Moroccan architecture

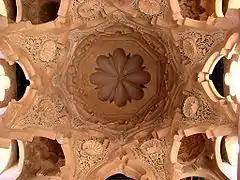

The collapse of the Cordoban caliphate in the early 11th century was followed by the significant advance of Christian kingdoms into Muslim al-Andalus and the rise of major Berber empires in Morocco. The latter included first the Almoravids (11th–12th centuries) and then the Almohads (12th–13th centuries), both of whom also took control of remaining Muslim territory in al-Andalus, creating empires that stretched across large parts of western and northern Africa and into Europe. This period is considered one of the most formative stages of Moroccan and Moorish architecture, establishing many of the forms and motifs that were refined in subsequent centuries. These two empires were responsible for establishing a new imperial capital at Marrakesh and the Almohads also began construction of a monumental capital in Rabat.